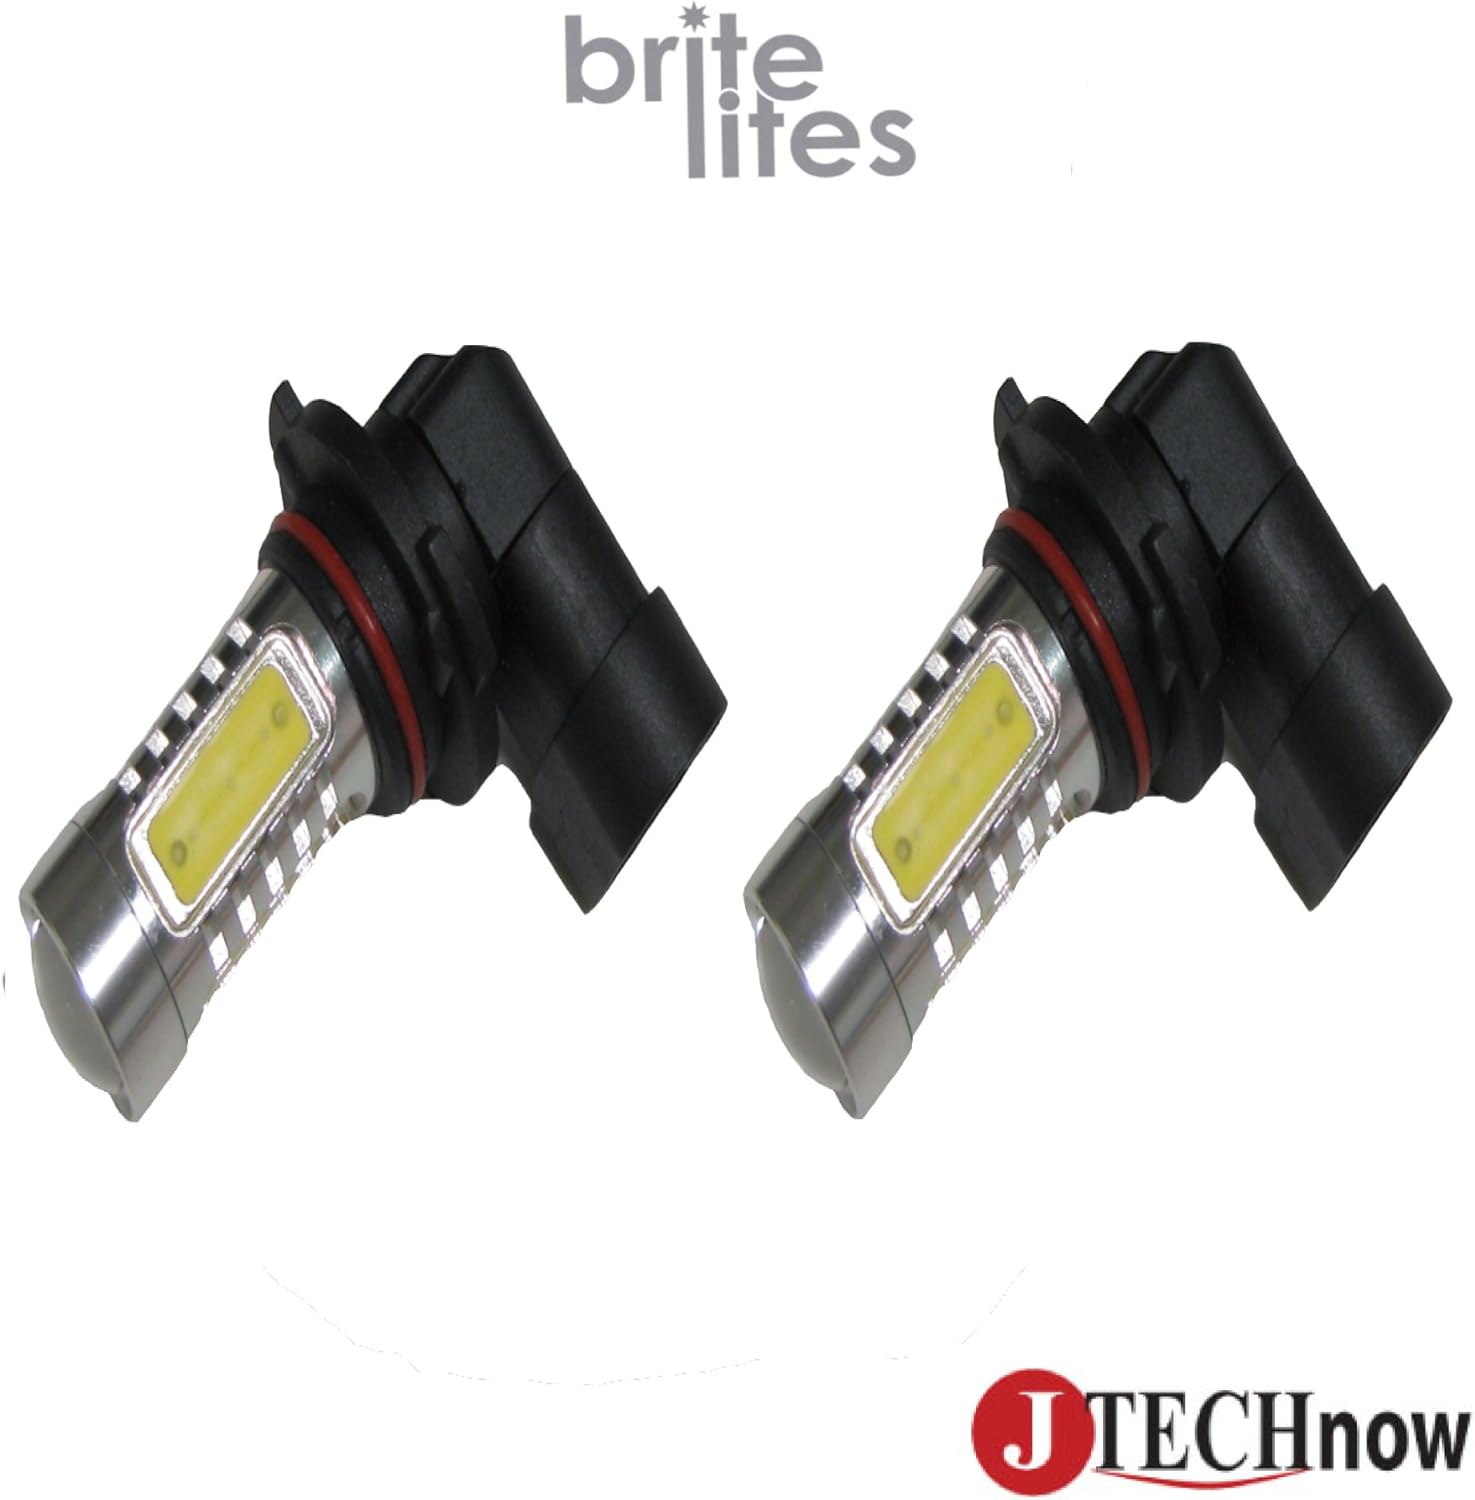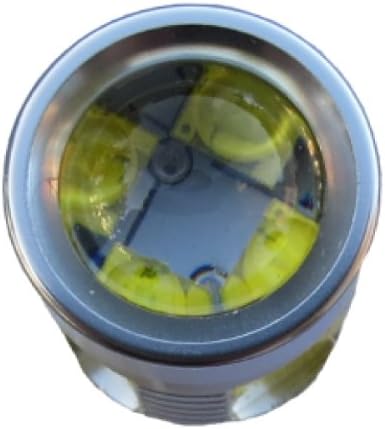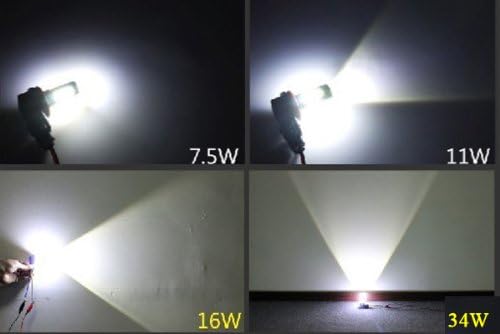
Jtech H10 Type 34W High Power SMD LED Fog/DRL Bulb Xenon White Light
Category: Automotive
** Common use for Fog/Driving Headlight. Plug & Play. *** Attention: Please check and confirm the type whether this bulb fits your car before buying. Thanks. **** FYR, Common Cross Part # H10 , etc. ***** Note: For some vehicles like Audi, BMW, Mercedes, etc which have on board computer (OBC) CANBUS, the warning signal is initiated on the dashboard, such as “lights out codes” or any other error messages because the power consumption of LED bulb is far below than the original value of halogen bulb. Consumers generally accept this factor and use them anyways, despite the appearance of error messages. This is not a problem with the quality of our products. you might need to add 50W 6Ohm LED Load Resistors with LED bulb to eliminate error message.
Features: - High Power 34W LED Fog Lamp (H10 type) Non polarity | - Input : 12V, - Color White | - Glow 4x 7W Cree LED in front projector lens , 4x 1.5W Epistar LED sides and each side has one large high brightness LED plate | - Each group LEDs with separate constant current circuit which makes the efficency of lights much higher | - Superior Quality Product engineered and manufactured by Latest technology